Geography of Europe

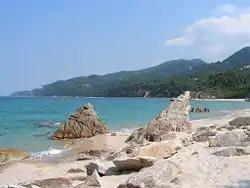
The coast of Europe is heavily indented with bays and gulfs, as here in Greece.

Europe's most significant geological feature is the dichotomy between the highlands and mountains of Southern Europe and a vast, partially underwater, northern plain ranging from Great Britain in the west to the Ural Mountains in the east. These two halves are separated by the mountain chains of the Pyrenees and the Alps/Carpathians. The northern plains are delimited in the west by the Scandinavian Mountains and the mountainous parts of the British Isles. The major shallow water bodies submerging parts of the northern plains are the Celtic Sea, the North Sea, the Baltic Sea complex, and the Barents Sea.